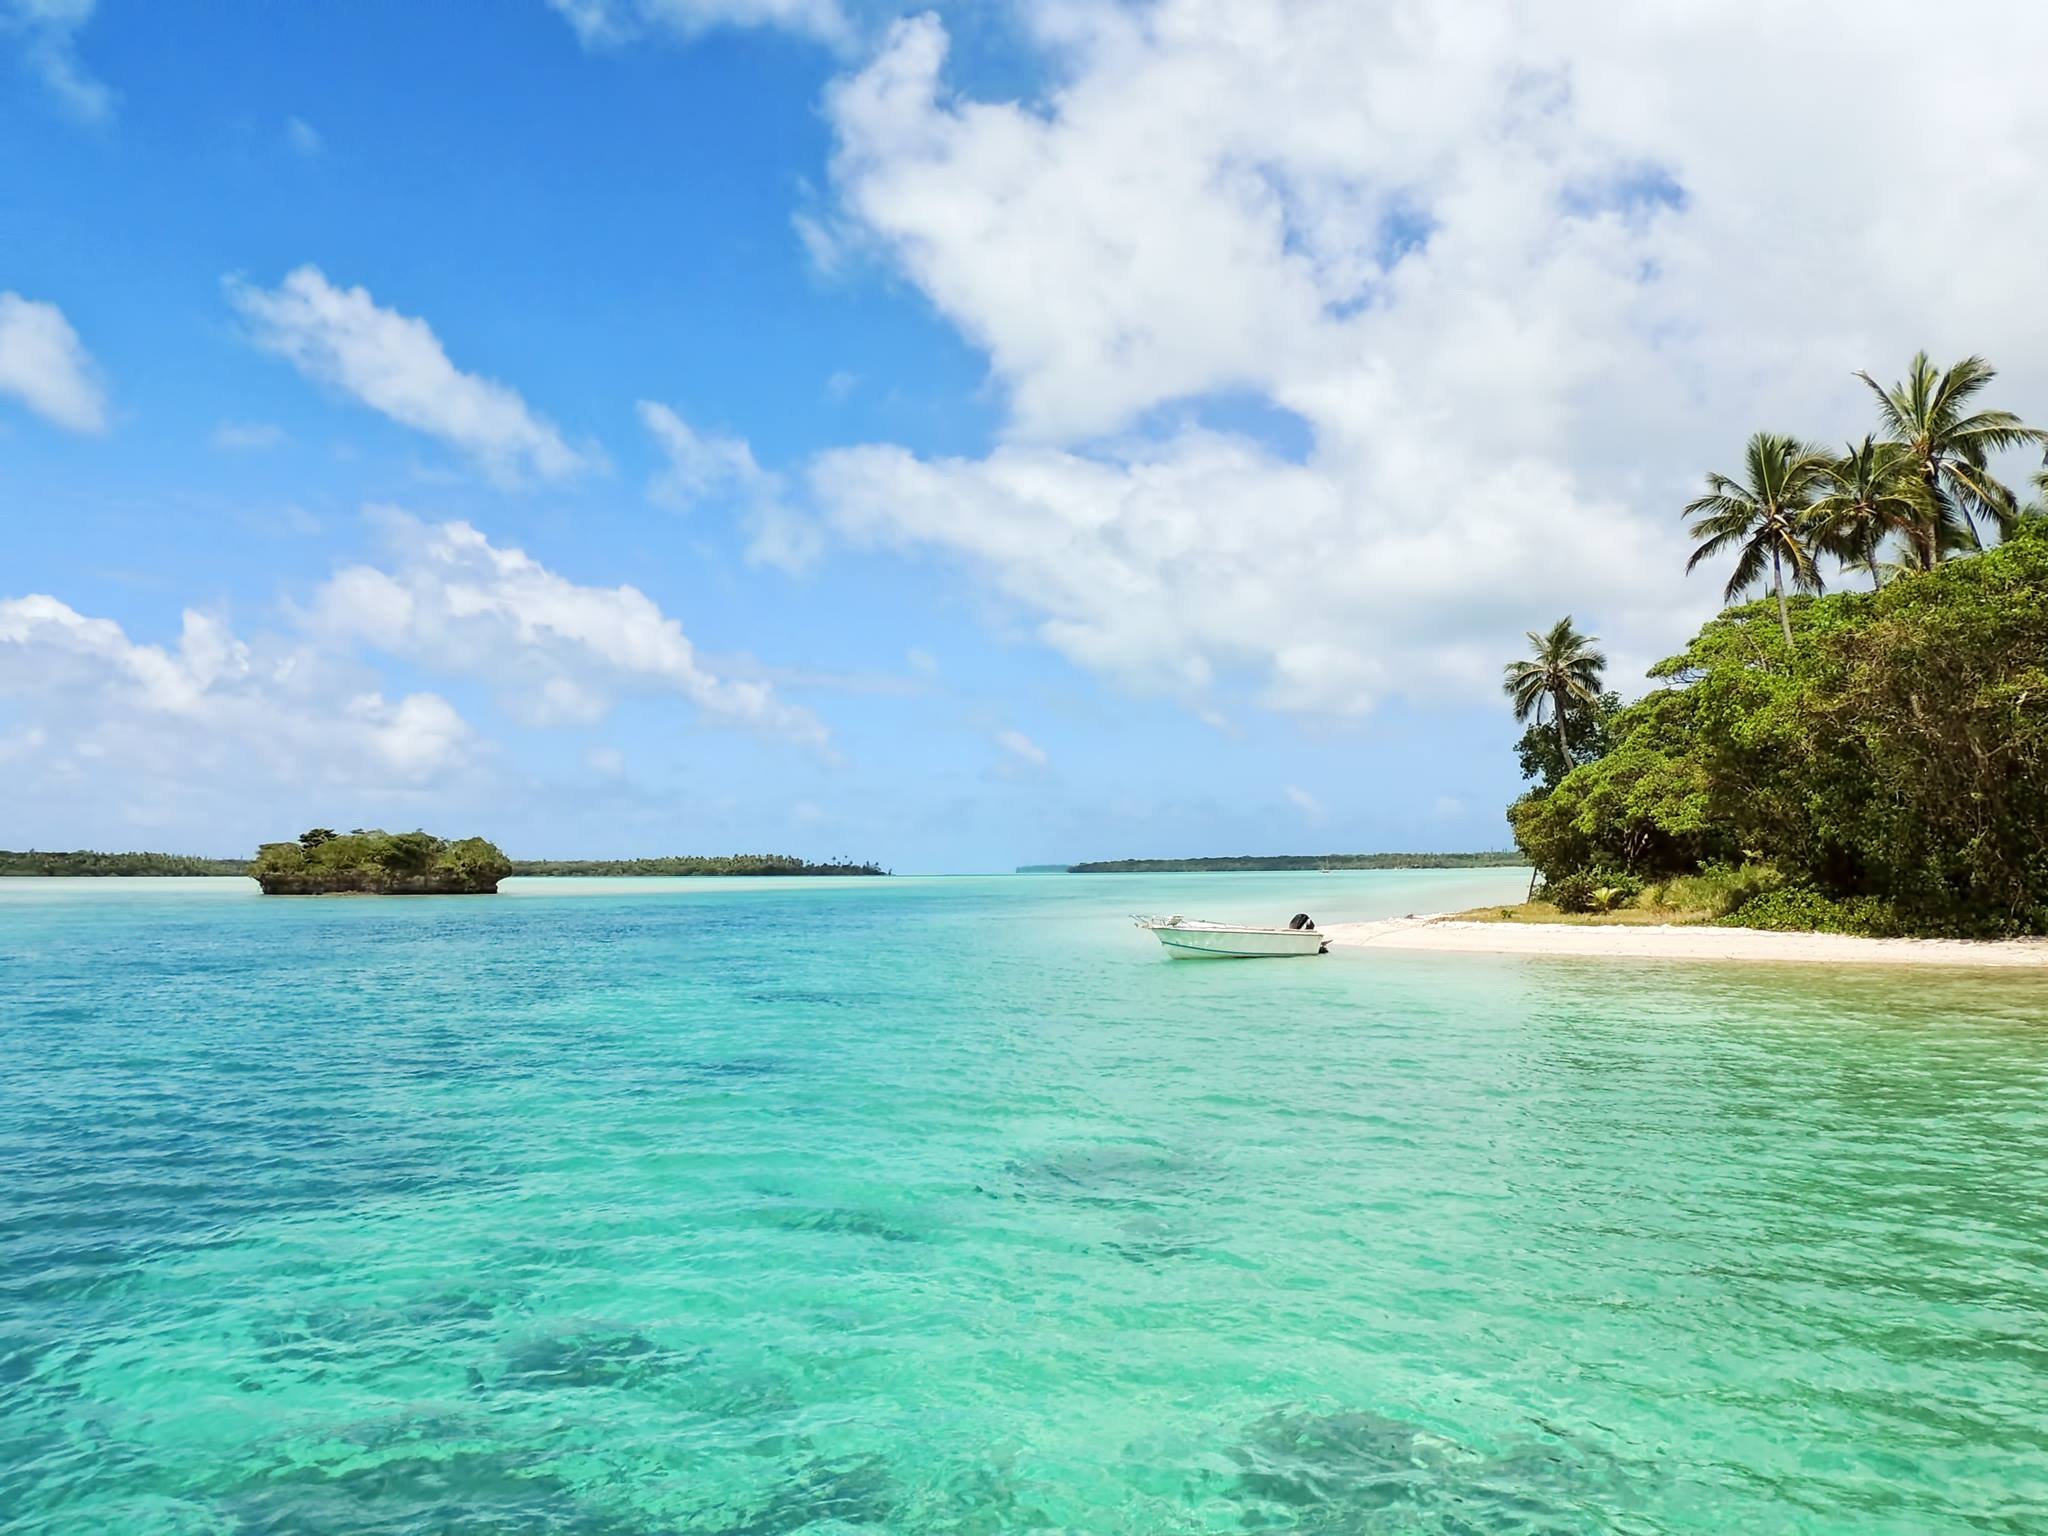
beach, sea, coast, water, ocean, sky, shore, vacation, clear, cove, inlet, green, paradise, lagoon, bay, island, blue, clouds, resort, beauty, scene, archipelago, caribbean, tropics, cape, islet, landform, cay, geographical feature